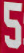
Number: 5